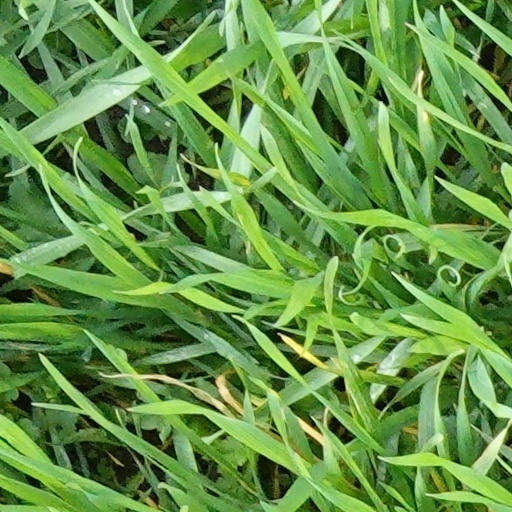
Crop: wheat